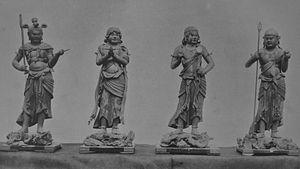
L'introduction du bouddhisme au Japon en provenance du royaume coréen de Baekje au milieu du VIᵉ siècle entraîne une renaissance de la sculpture japonaise. Des moines bouddhistes, des artisans et des lettrés s'installent autour de la capitale dans la province de Yamato et transmettent leurs techniques aux artisans locaux. Tout naturellement, les premières sculptures japonaises des époques Asuka et Hakuhō montrent de fortes influences de l'art continental et se caractérisent d'abord par des yeux en amande, des lèvres en forme de croissant tournées vers le haut et des plis dans les vêtements disposés symétriquement. L'atelier du sculpteur Tori Busshi, fortement influencé par le style des Wei du nord, produit des œuvres qui illustrent ces caractéristiques. La triade de Shaka Nyorai et le Guze Kannon au Hōryū-ji en sont d'excellents exemples. À la fin du VIIᵉ siècle, le bois remplace le bronze et le cuivre. Au début de la dynastie Tang, un plus grand réalisme s'exprime par des formes plus pleines, des fentes longues et étroites pour les yeux, des traits de visage plus doux, des vêtements fluides et embellis avec des ornements tels que des bracelets et des bijoux.